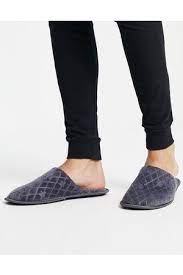
Label: Boat